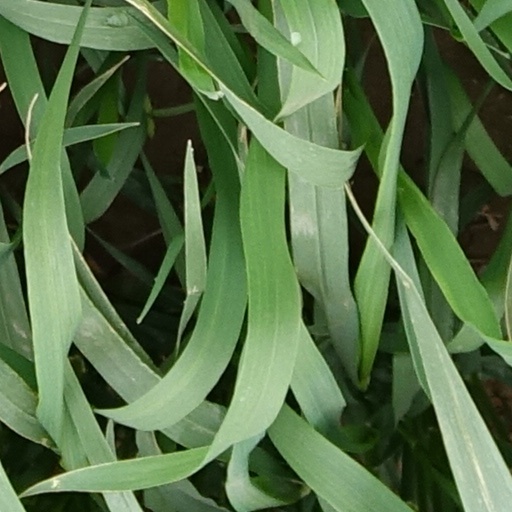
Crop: wheat